1080 usage in New Zealand

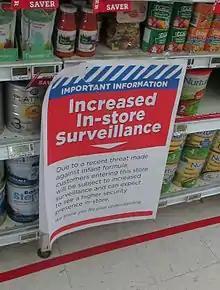
Sign at a supermarket after someone had threatened to poison infant milk with 1080

In 2015, the New Zealand Police revealed that anonymous blackmail threats were sent to Fonterra and Federated Farmers saying that infant formula in supermarkets would be poisoned unless the use of 1080 was halted by the end of the month. Fonterra responded by working with the Ministry for Primary Industries to develop two high-throughput, validated test methods and then testing every tanker of milk and every batch of infant formula for 1080. The ensuing police response "Operation Concord" led to charges laid against 60-year-old businessman Jeremy Hamish Kerr, who pleaded guilty to two charges of blackmail and was sentenced to 8 years 6 months imprisonment. Kerr had developed a rival brand of poison called Feratox and made the threats for financial gain. The court heard that Kerr received around $100,000 a year in royalties from Feratox, but sales were dwindling.